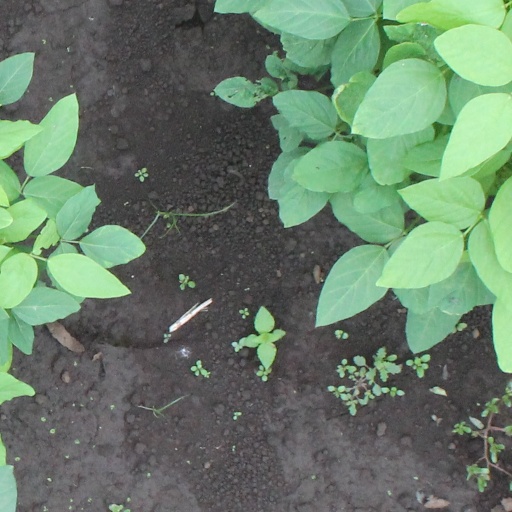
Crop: soybean